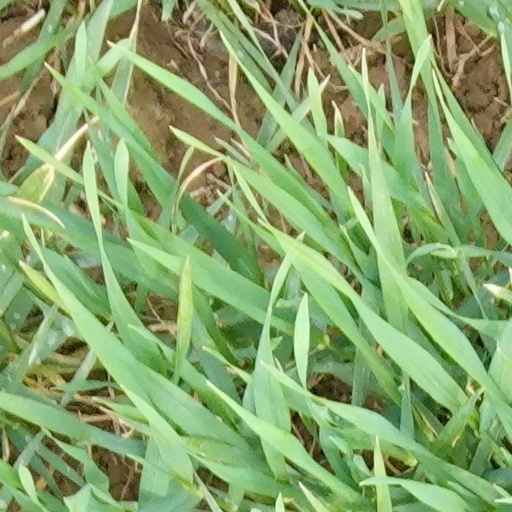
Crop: wheat